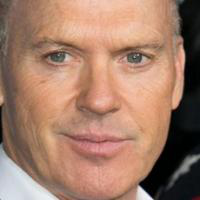
Age group: age 56-65